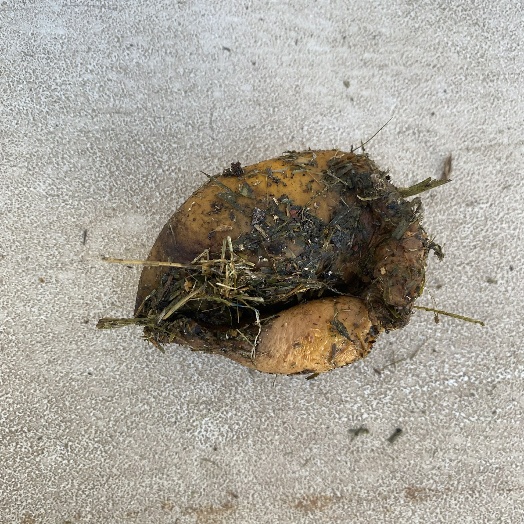
Label: Food Organics